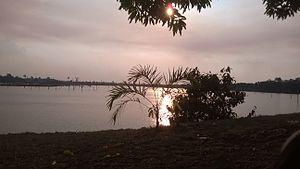
Le rio Jamari est une rivière brésilienne du bassin de l'Amazone, affluent de la rive gauche du rio Madeira.